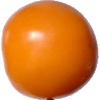
Label: yellow_tomato